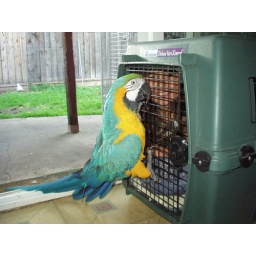
blue and gold macaw face to face with girl in crate